Hannah Point

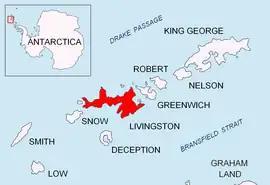
Location of Livingston Island in the South Shetland Islands

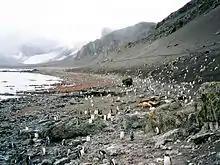
Tourist walk at Liverpool Beach, Hannah Point

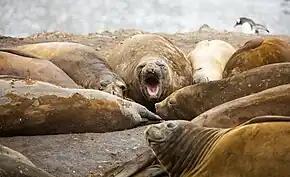
Elephant seals at Hannah Point

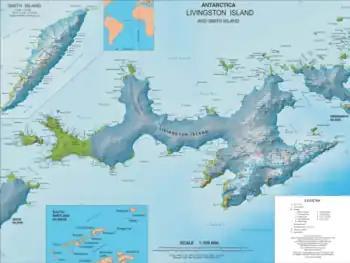
Topographic map of Livingston Island

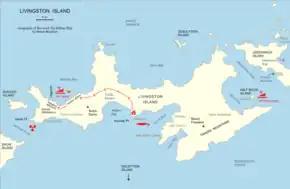
Geography of the thriller novel "The Killing Ship" by Simon Beaufort

Hannah Point is a point on the south coast of Livingston Island in the South Shetland Islands, Antarctica. It forms the east side of the entrance to Walker Bay and the west side of the entrance to South Bay. Surmounted by Ustra Peak to the north, with Liverpool Beach extending between the peak and the tip of Hannah Point. Ice-free area ca. .